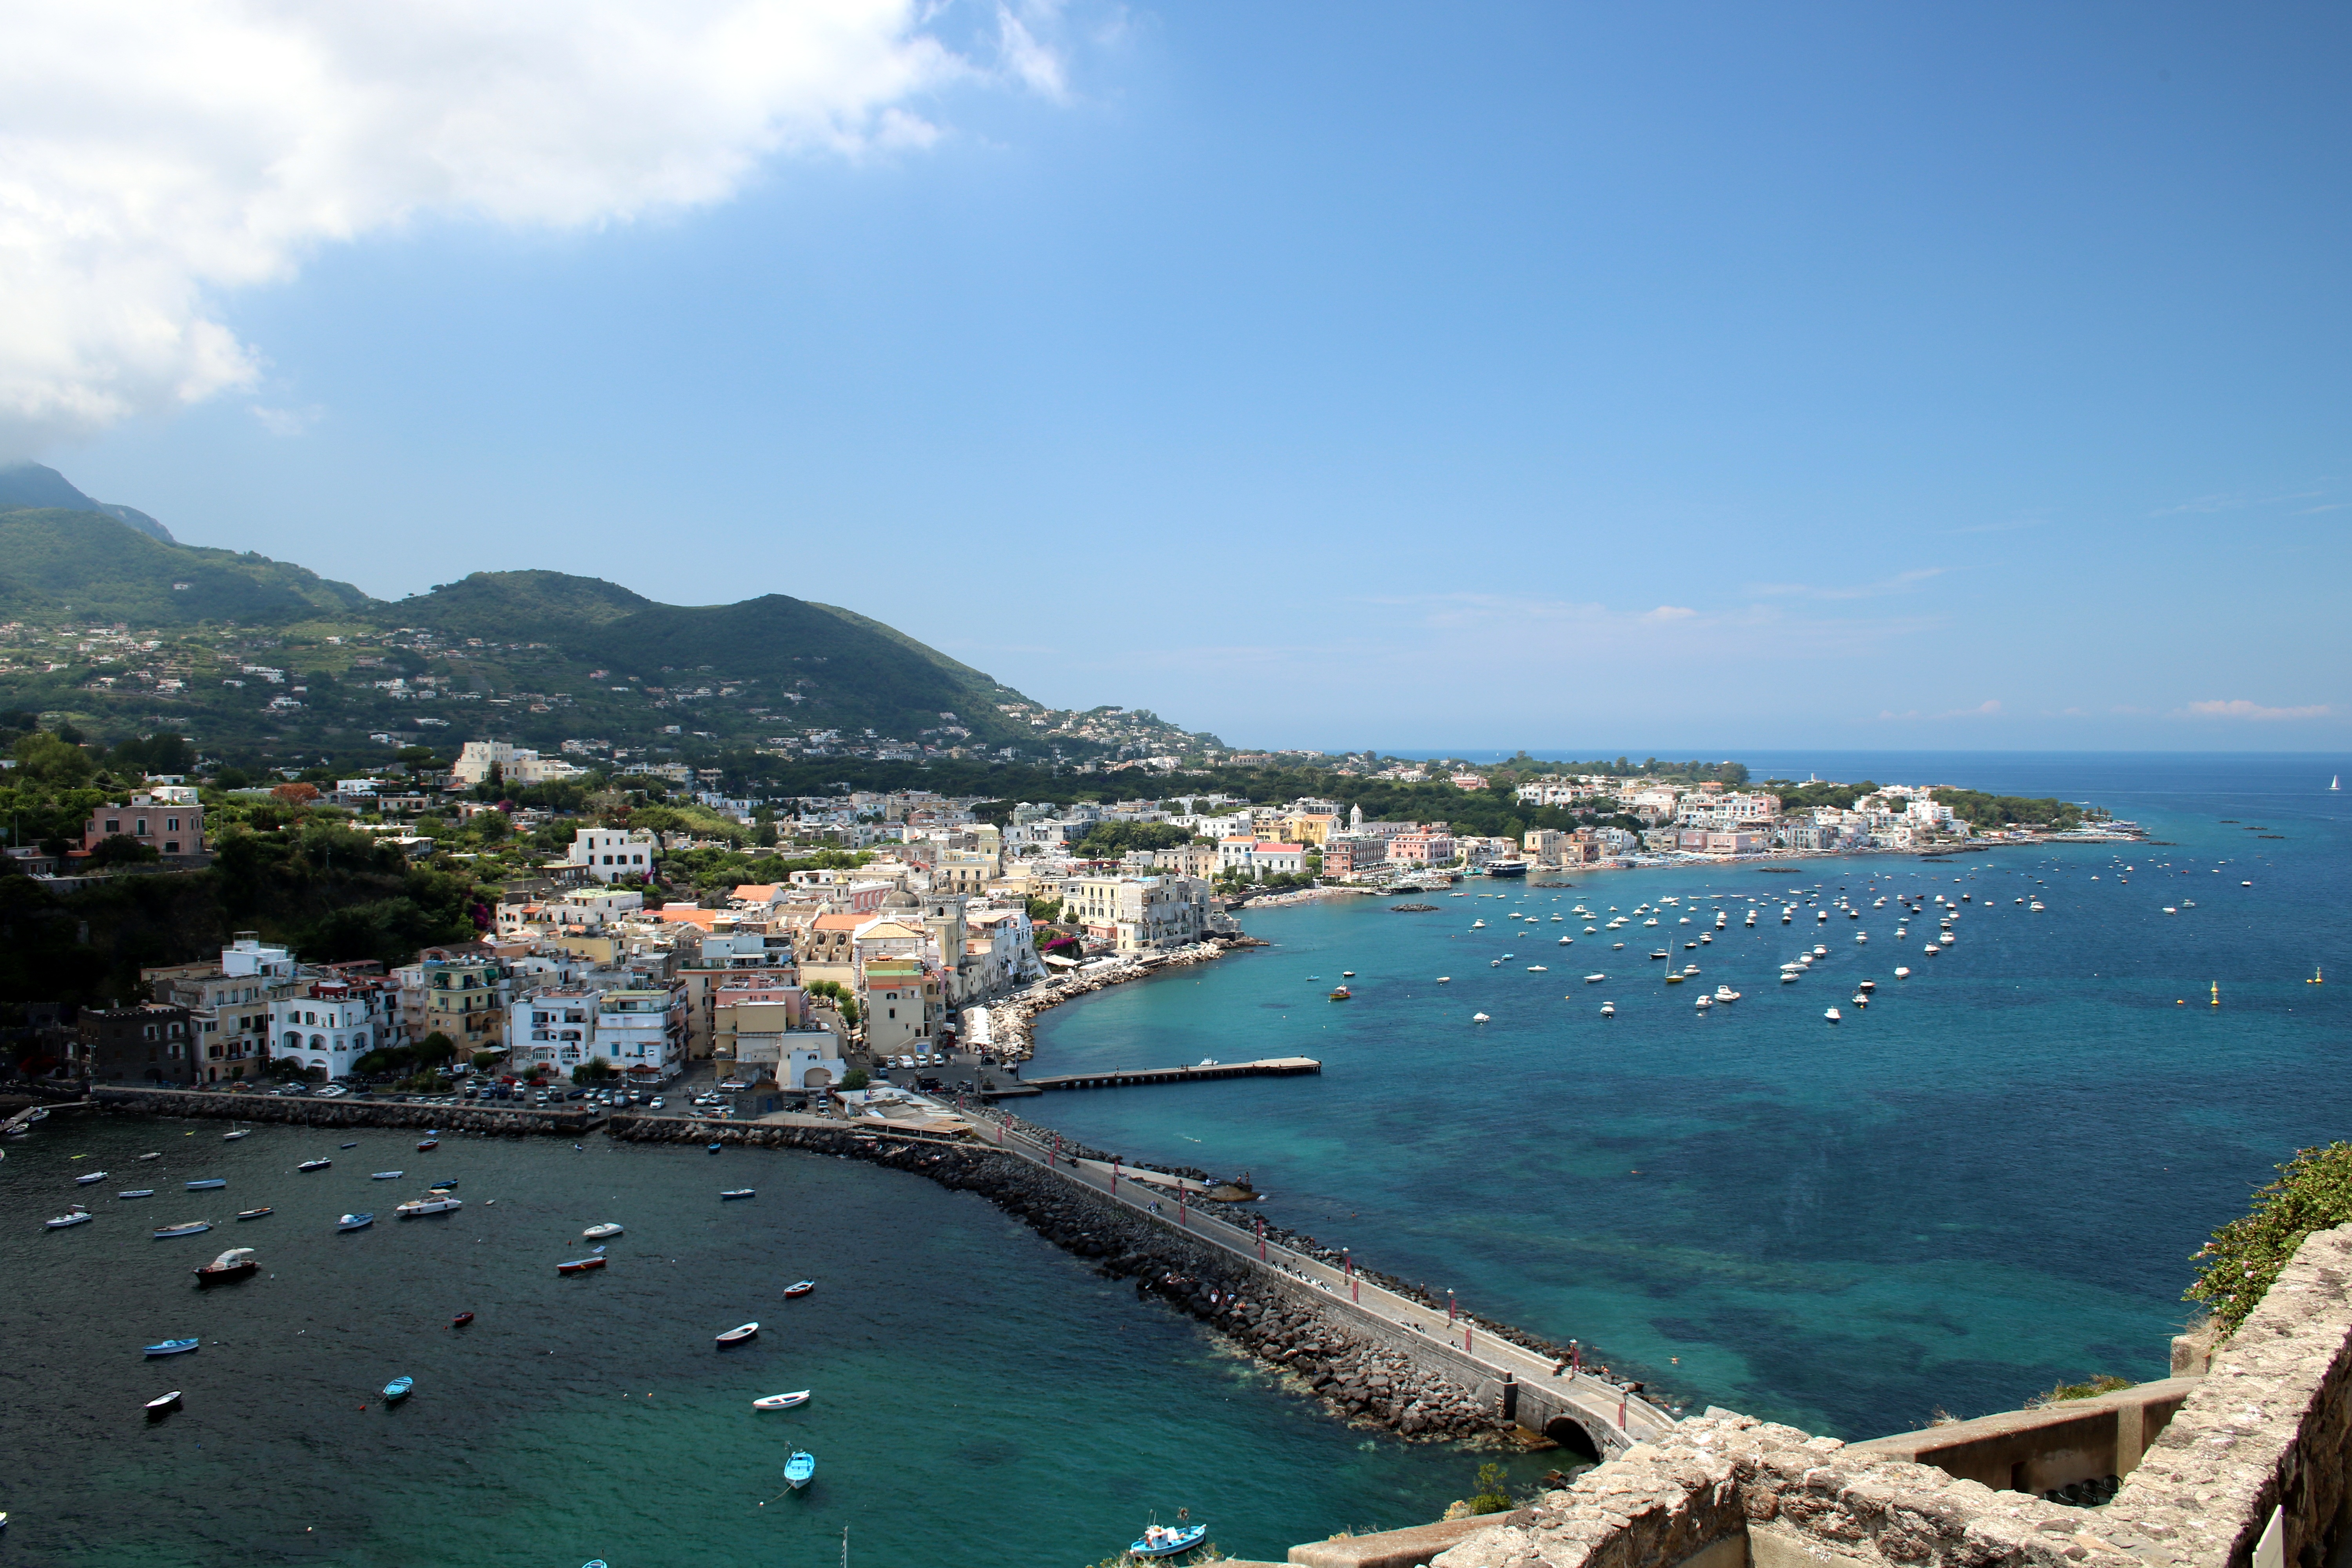
beach, sea, coast, ocean, shore, town, vacation, cliff, cove, bay, island, italy, terrain, body of water, cape, mediterranean sea, ischia